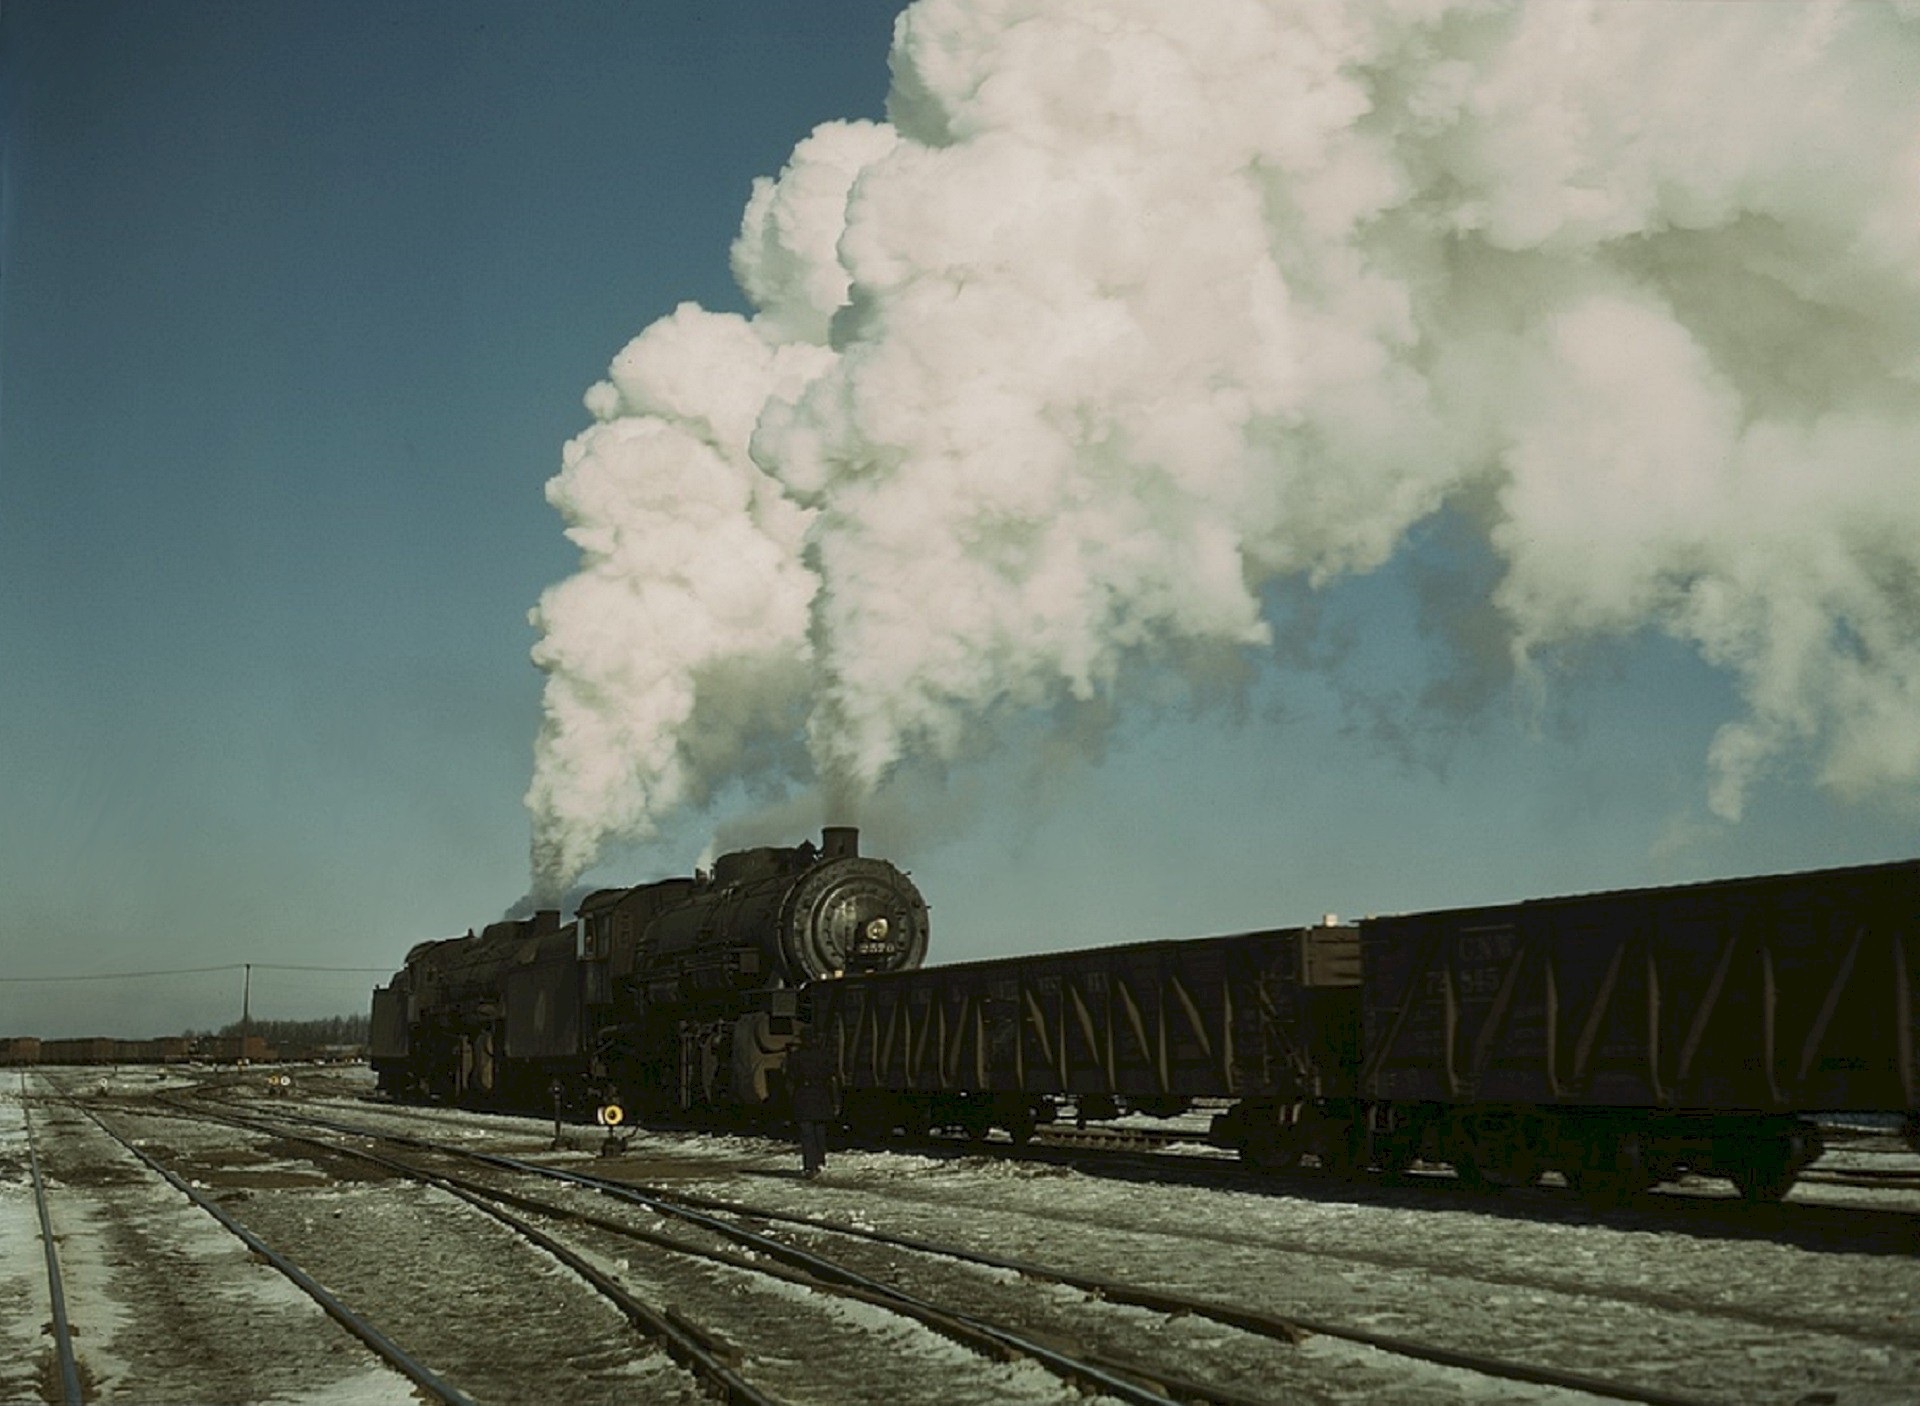
track, railway, railroad, retro, steam, train, transportation, transport, vehicle, industrial, locomotive, engine, yard, rail transport, atmosphere of earth